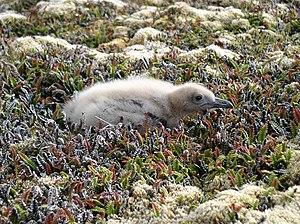
Poussin de Stercorarius antarcticus. Labbe brun, sous-espèce lonnbergi du labbe antarctique. Photo prise sur l'île de la Possession (archipel Crozet).
Le Labbe antarctique est une espèce d'oiseaux appartenant à la famille des stercorariidés. C’est un oiseau carnivore opportuniste, prédateur d’autres oiseaux et de petits mammifères, charognard quand l’occasion se présente.